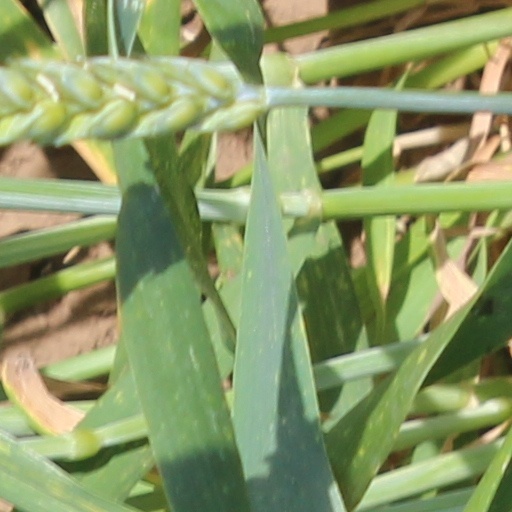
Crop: wheat